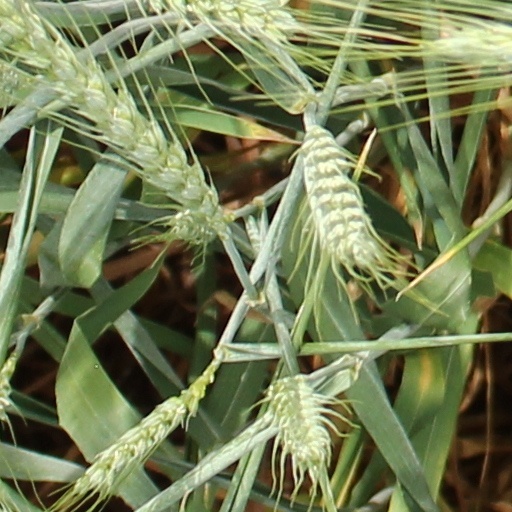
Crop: wheat